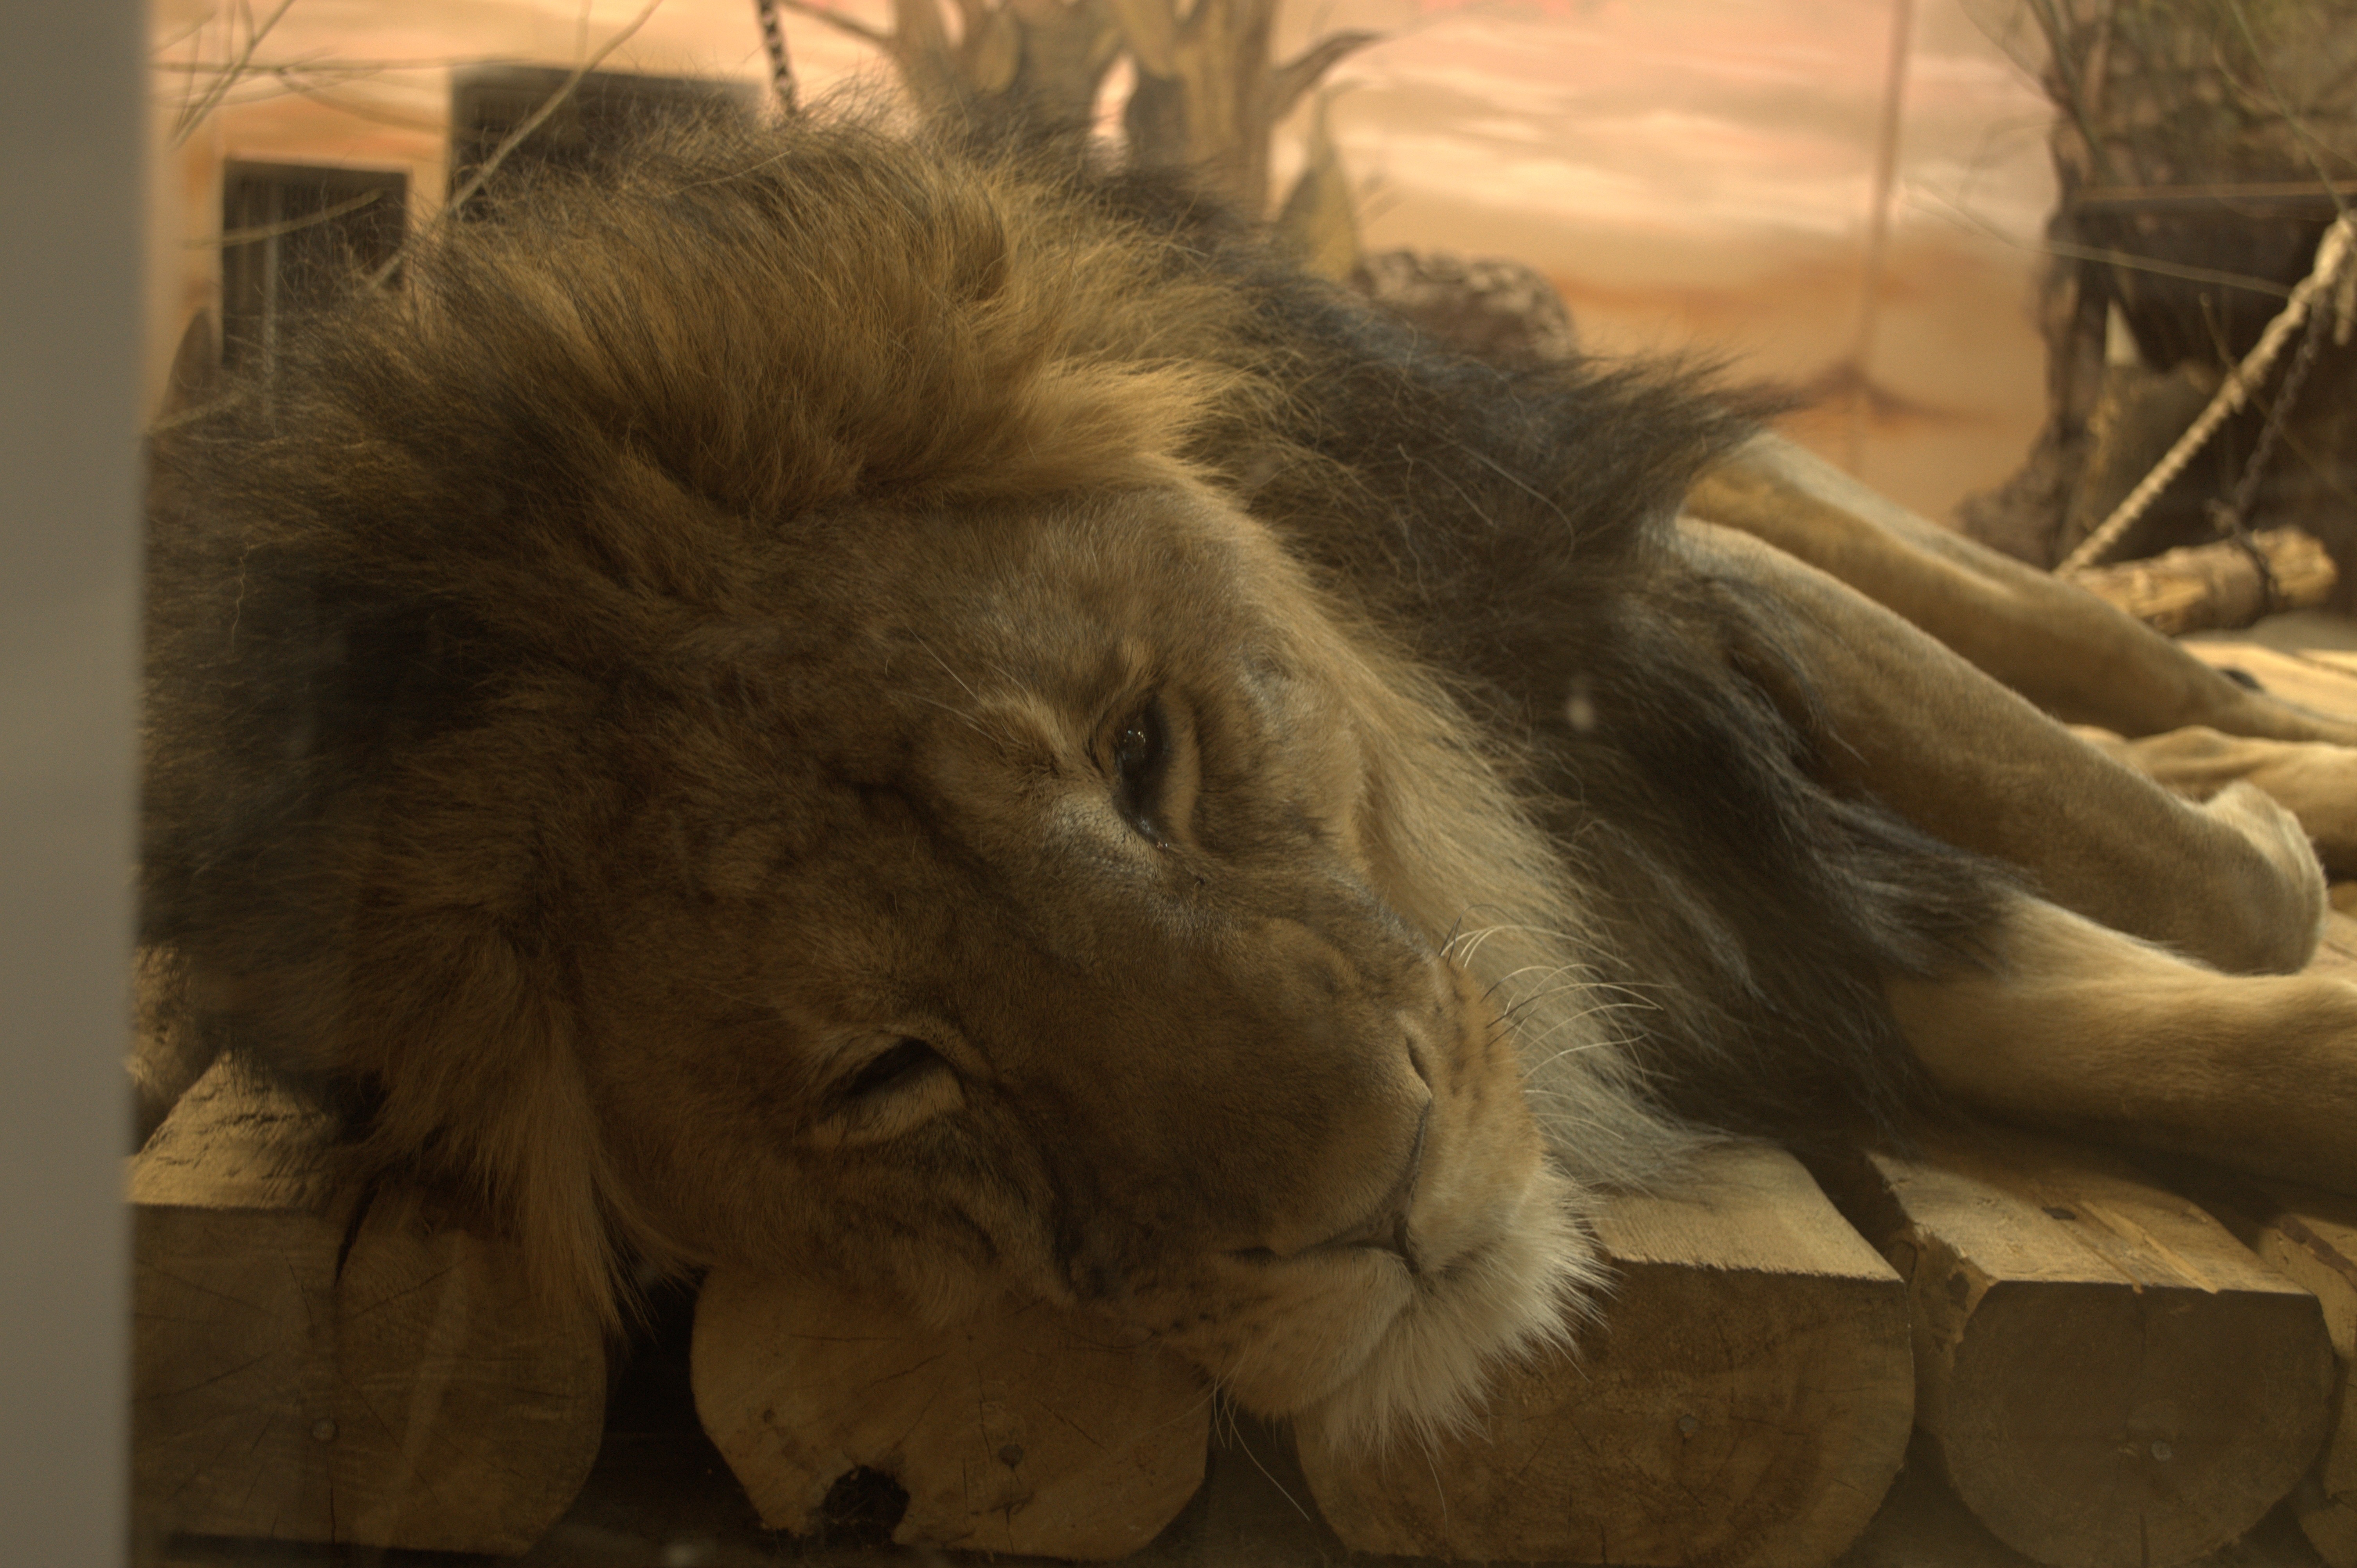
panthera leo, lion, zoo, fauna, wildlife, fur, snout, mane, big cats